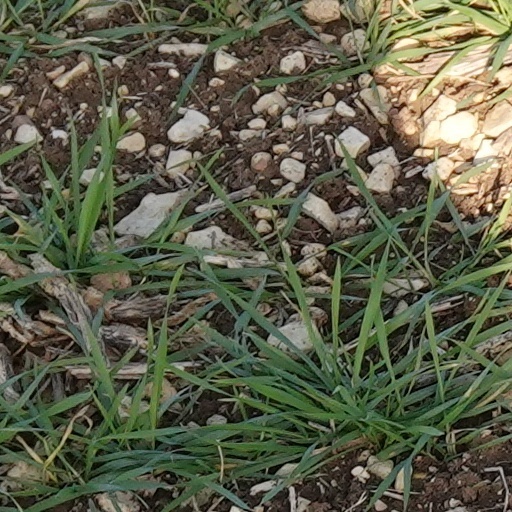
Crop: wheat